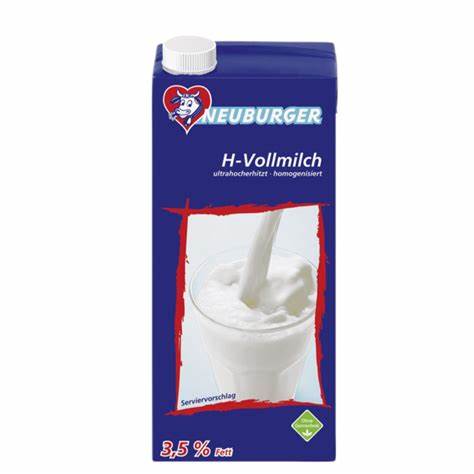
Waste category: cardboard